Sheila Robinson (publisher)

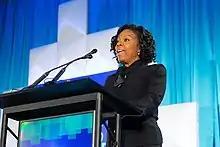

Sheila Robinson is an American businesswoman, author, and founder and CEO of Diversity Woman Media, based in Burlington, North Carolina. Robinson has been featured on the cover of Publishing Executive Magazine and named one of 50 Top Women in Magazine Publishing for the significant contribution she has made in her industry. She was also filmed for induction into “The History Makers,” the nations largest African American video oral history collection. Robinson is the author of two books: "Lead by Example: An Insider's Look at How to Successfully Lead in Corporate America and Entrepreneurship" (2014), and "Your Tool Kit for Success: The Professional Woman's Guide for Advancing to the C-Suite" (2017).